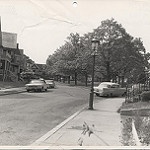
Label: street